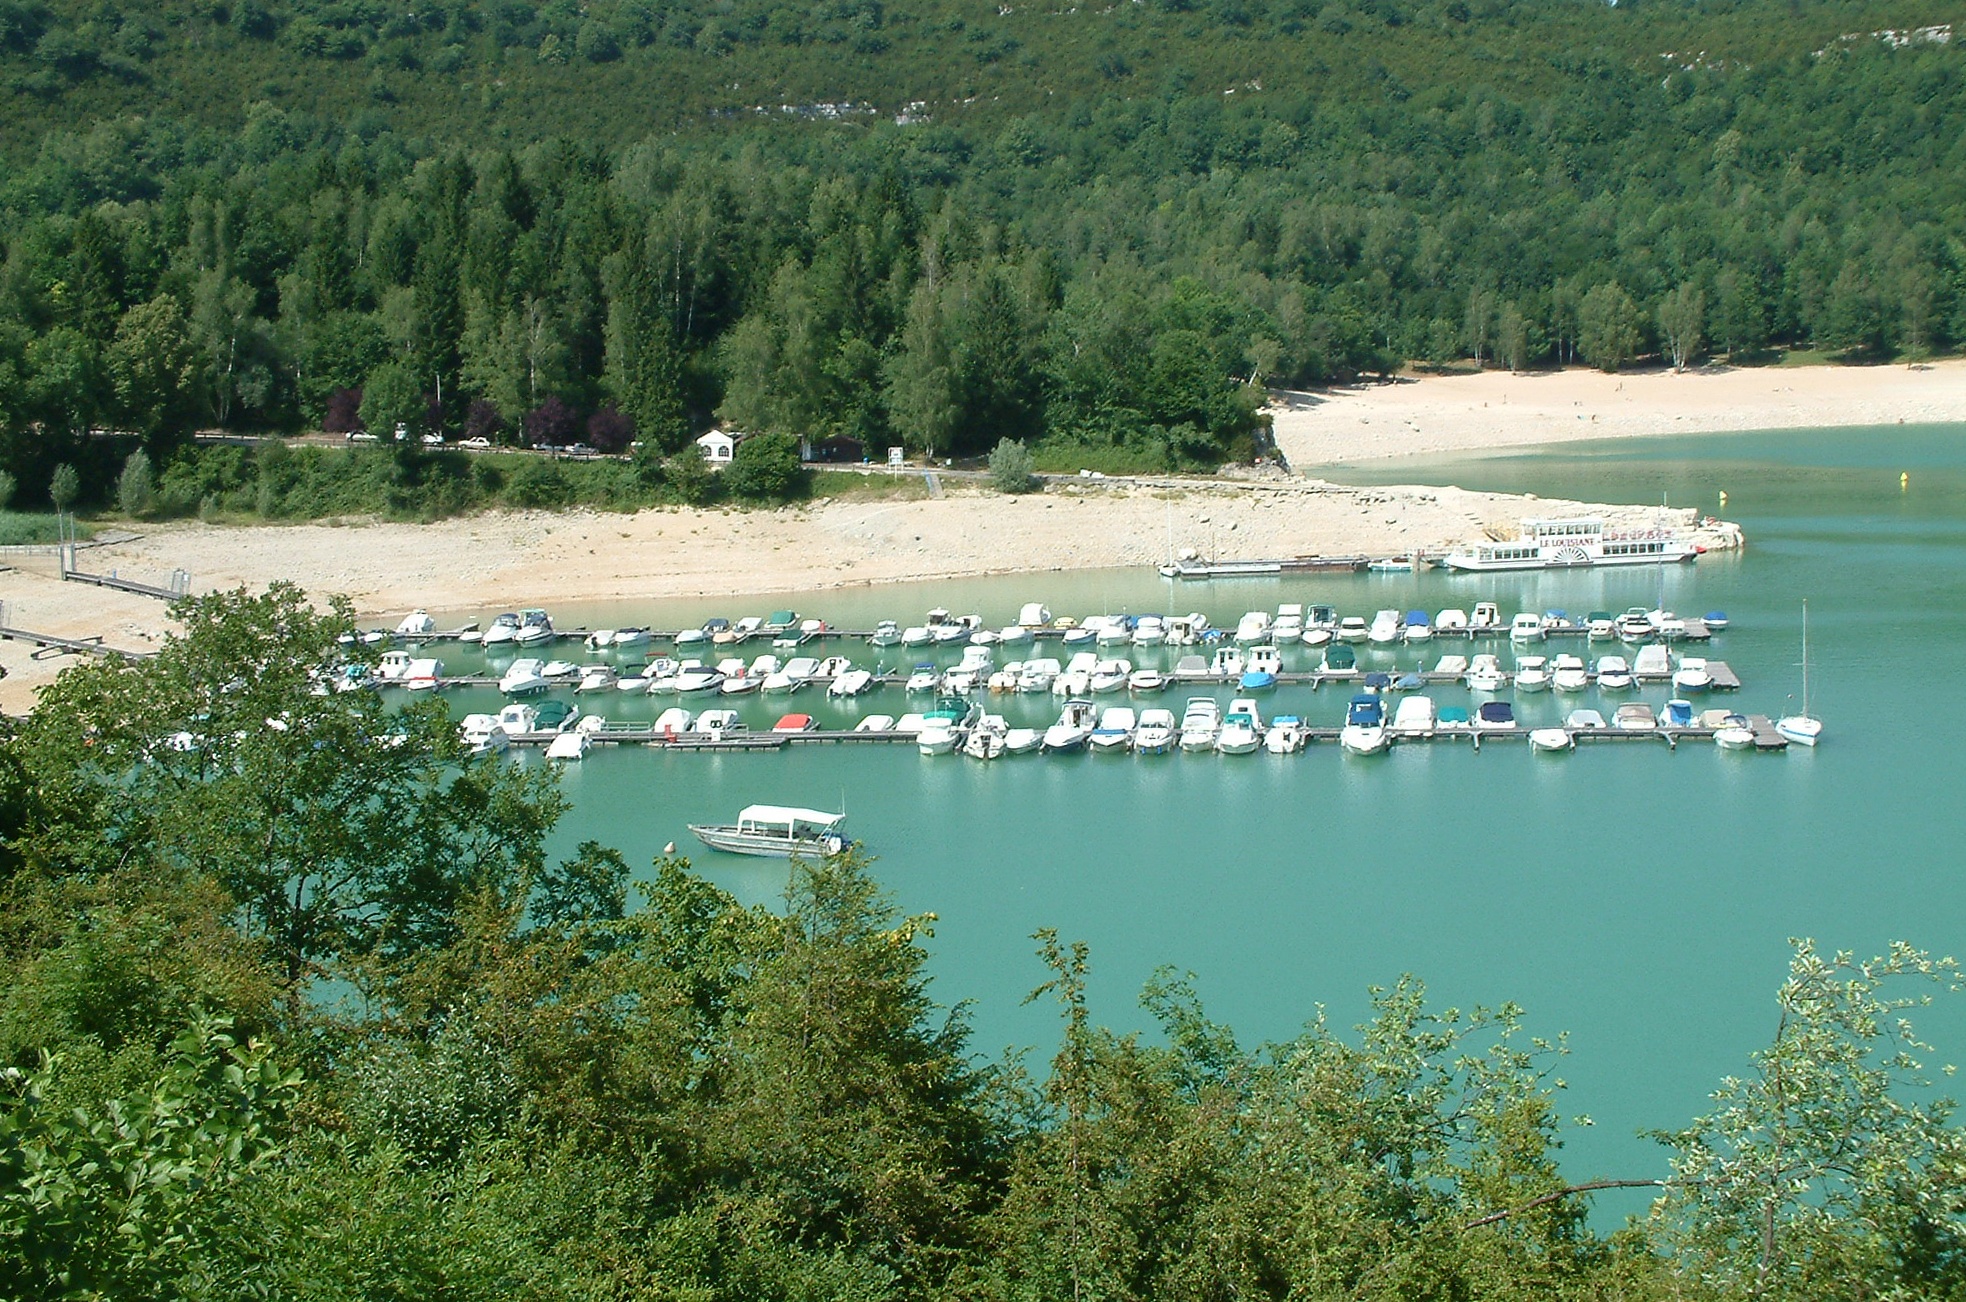
sea, water, wilderness, mountain, boat, lake, river, france, bay, fjord, marina, reservoir, body of water, background, boats, mountain lake, loch, aerial photography, natural environment